Iraklis F.C. (Thessaloniki)

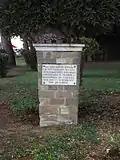
Commemorative plaque for Iraklis first ground near White Tower of Thessaloniki.

The 1990s were a period of reconstruction for the club, as aging players either left the club or retired. Vasilis Hatzipanagis retirement in 1990 had a major negative impact on the team's success. Fans began calling for a change in the club's management, as club president Petros Theodoridis began selling the team's most talented players (Christos Kostis, Georgios Anatolakis, Savvas Kofidis etc.).